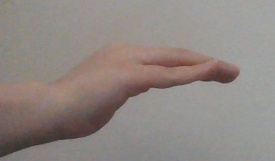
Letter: haa